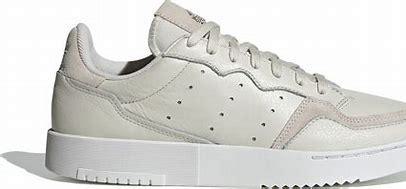
Brand: Adidas
Model: Supercourt